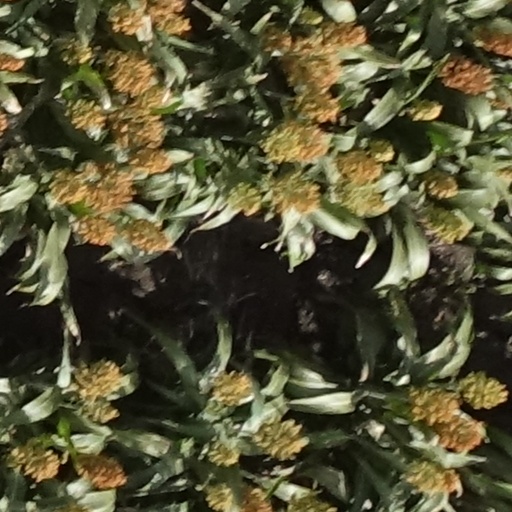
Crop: sorghum